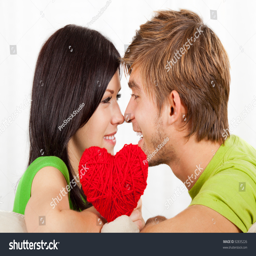
young happy couple love smiling , looking to each other and hug hold a red heart touching nose , sitting on the couch